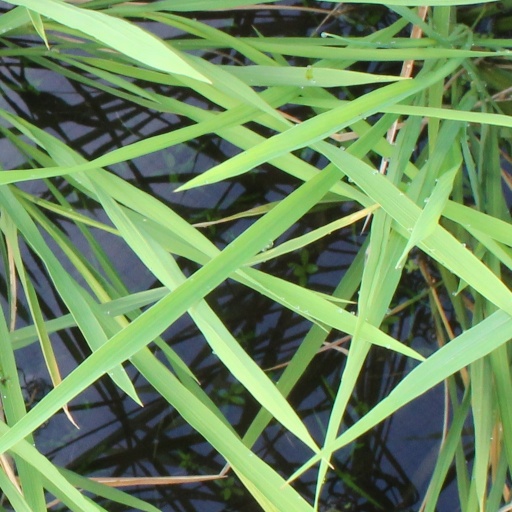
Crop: rice